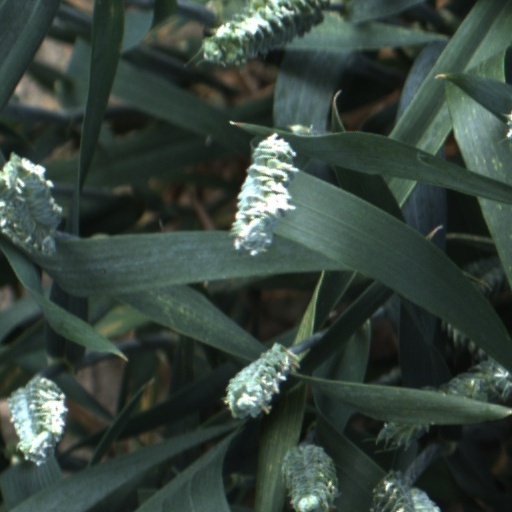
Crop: wheat